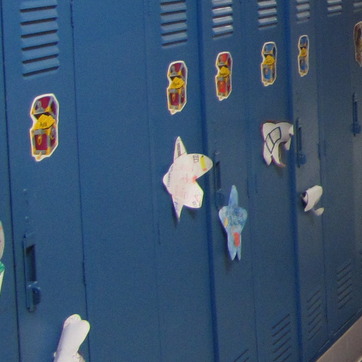
Material: paper